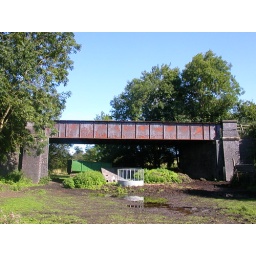
The bridge carrying the road to Priors Marston near the old station site at Charwelton